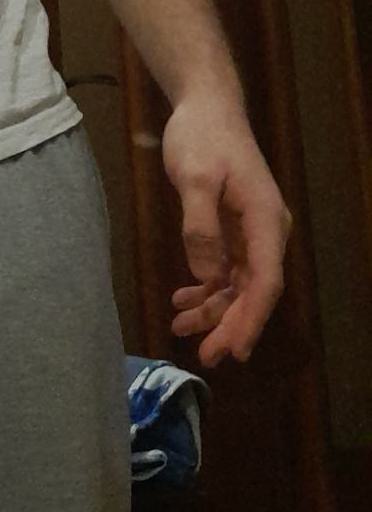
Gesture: no_gesture